Answer in natural language. Consider the 3D positions of the objects in the scene and not just the 2D positions in the image. Is the centerpoint of  HousePlant (highlighted by a blue box) at a higher height than framed landscape painting with airship (highlighted by a green box)? Choose between the following options: yes or no
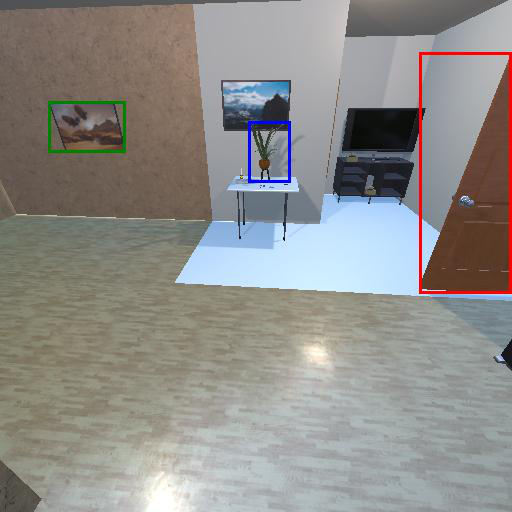
<answer>no</answer>